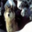
Label: wolf